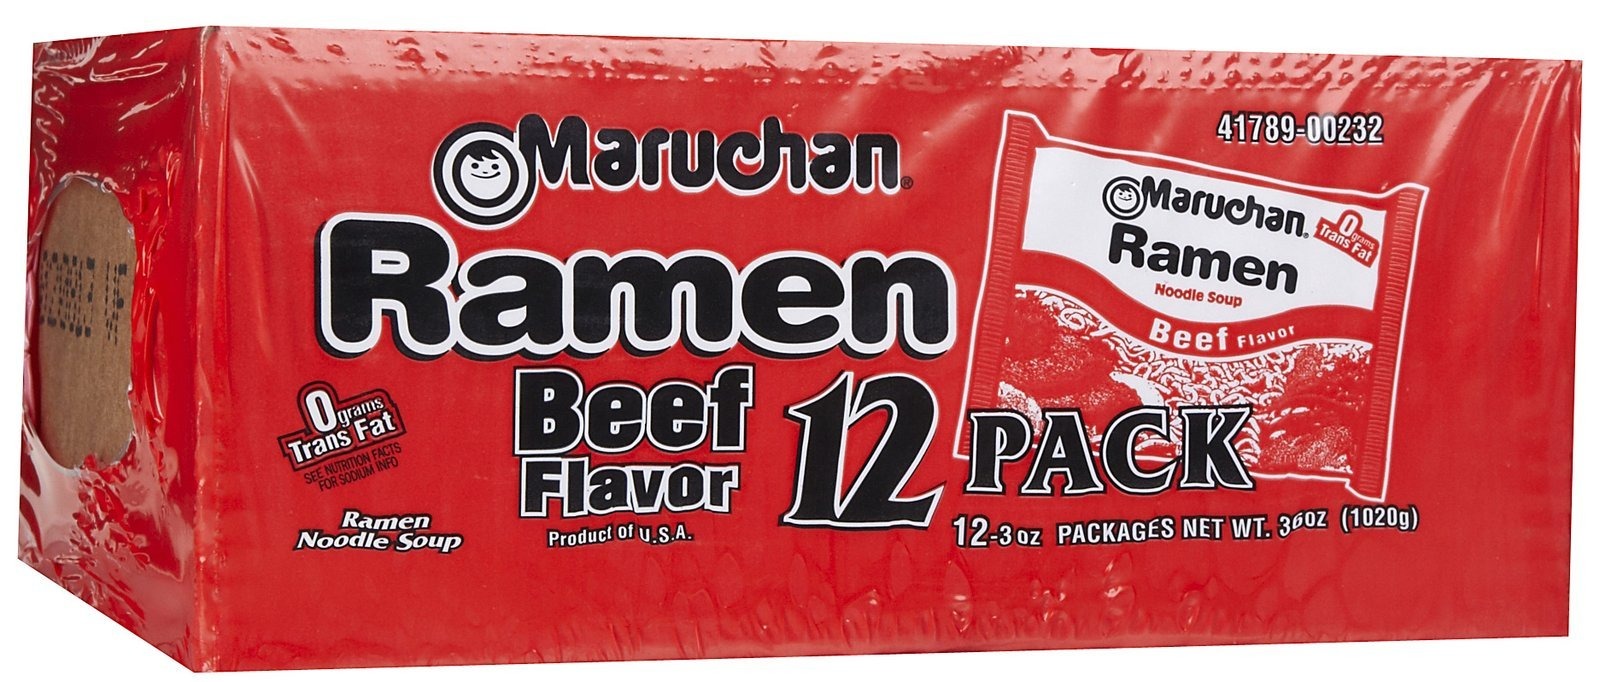
Item Name: Maruchan Ramen Noodle Soup Beef Flavor, 3 oz, 12 ct
Bullet Point 1: Package size of 36 oz
Bullet Point 2: Unit Price of $15.26
Bullet Point 3: A hot snack or delicious meal anytime.
Product Description: Beef Ramen Noodle
Value: 36.0
Unit: Ounce

Price: 5.715